Viestur Kairish

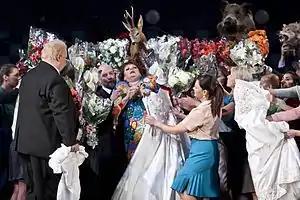
Moment from Wagner's opera "Götterdämmerung" by Viestur Kairsh at the Latvian National Opera

He debuted in opera directing with Peter Tchaikovsky's "Eugene Onegin" at the Latvian National Opera, receiving the Latvian Great Music Award for the Best Opera Production in 1999. Soon after, he staged Mozart's "Die Zauberflöte" at the Latvian National Opera in 2001 which later on was transformed into the short-movie artwork for the 42nd Venice Biennale.